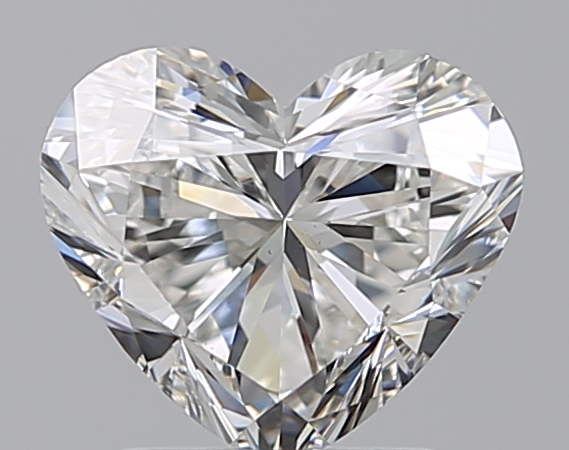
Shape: heart
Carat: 1.5
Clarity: VS1
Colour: G
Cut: EX
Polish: EX
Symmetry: VG
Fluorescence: N
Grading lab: GIA
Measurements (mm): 6.88 x 7.92 x 4.52